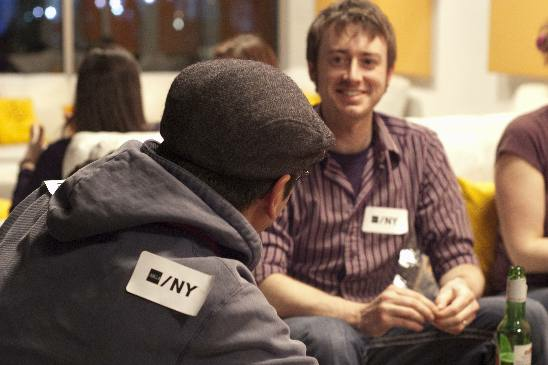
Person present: Yes